Scipione

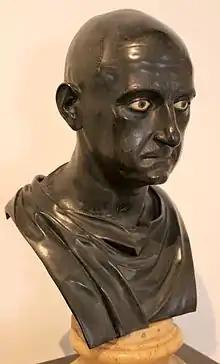
Bust of Scipio

The setting is New Carthage (Cartagena), 210 BCE, after the Roman army, led by Scipione has captured the city from the Carthaginians and their Spanish allies.